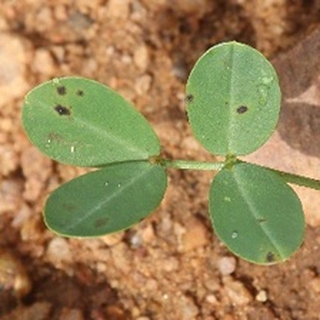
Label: groundnut_late_leaf_spot